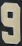
Number: 9